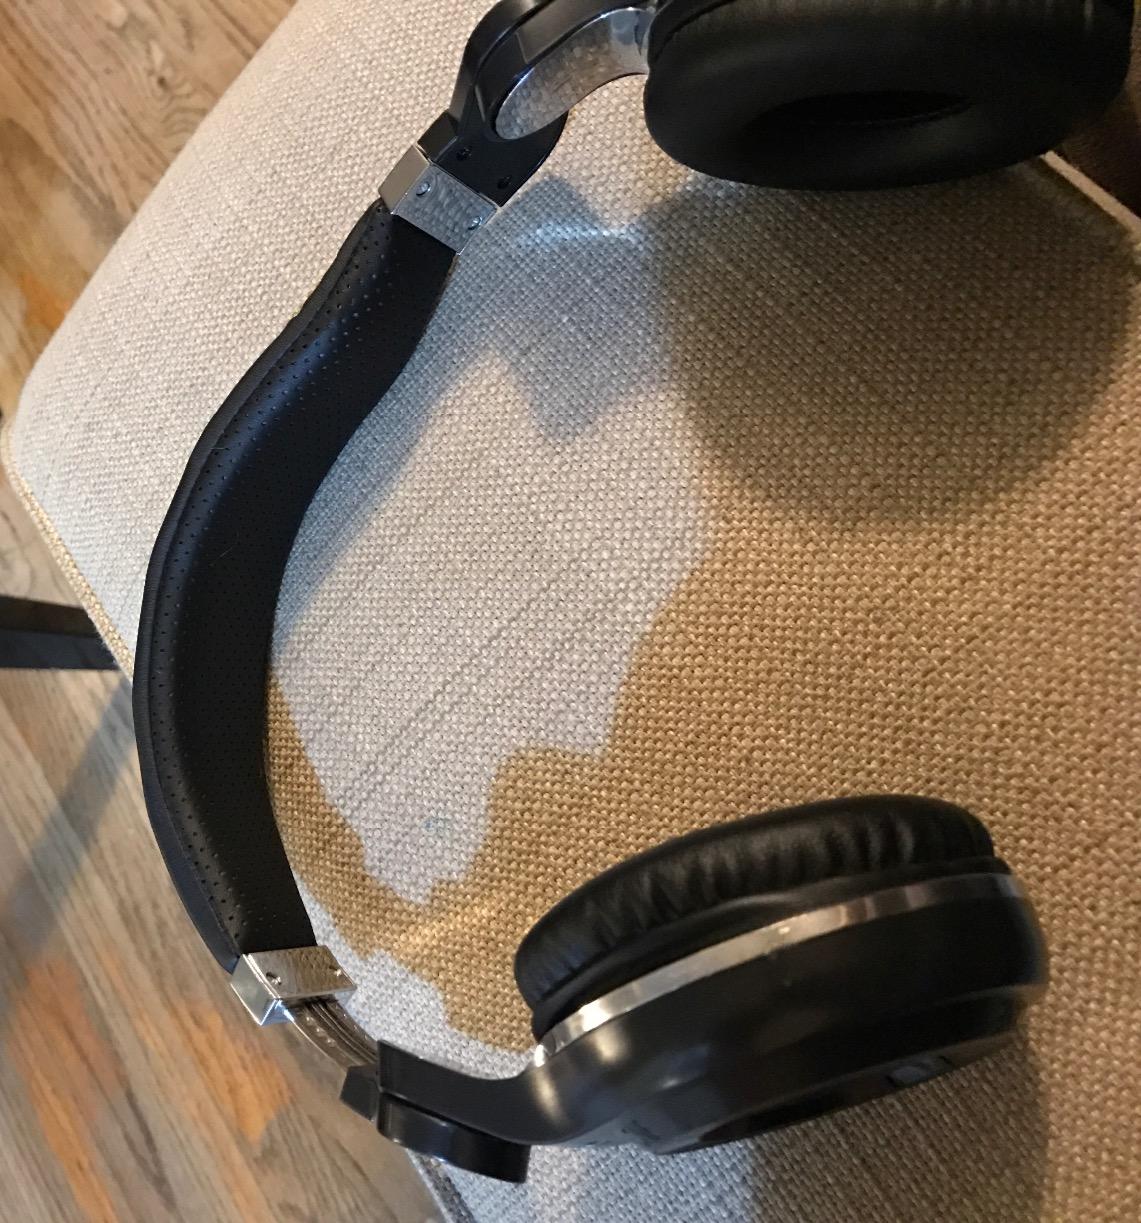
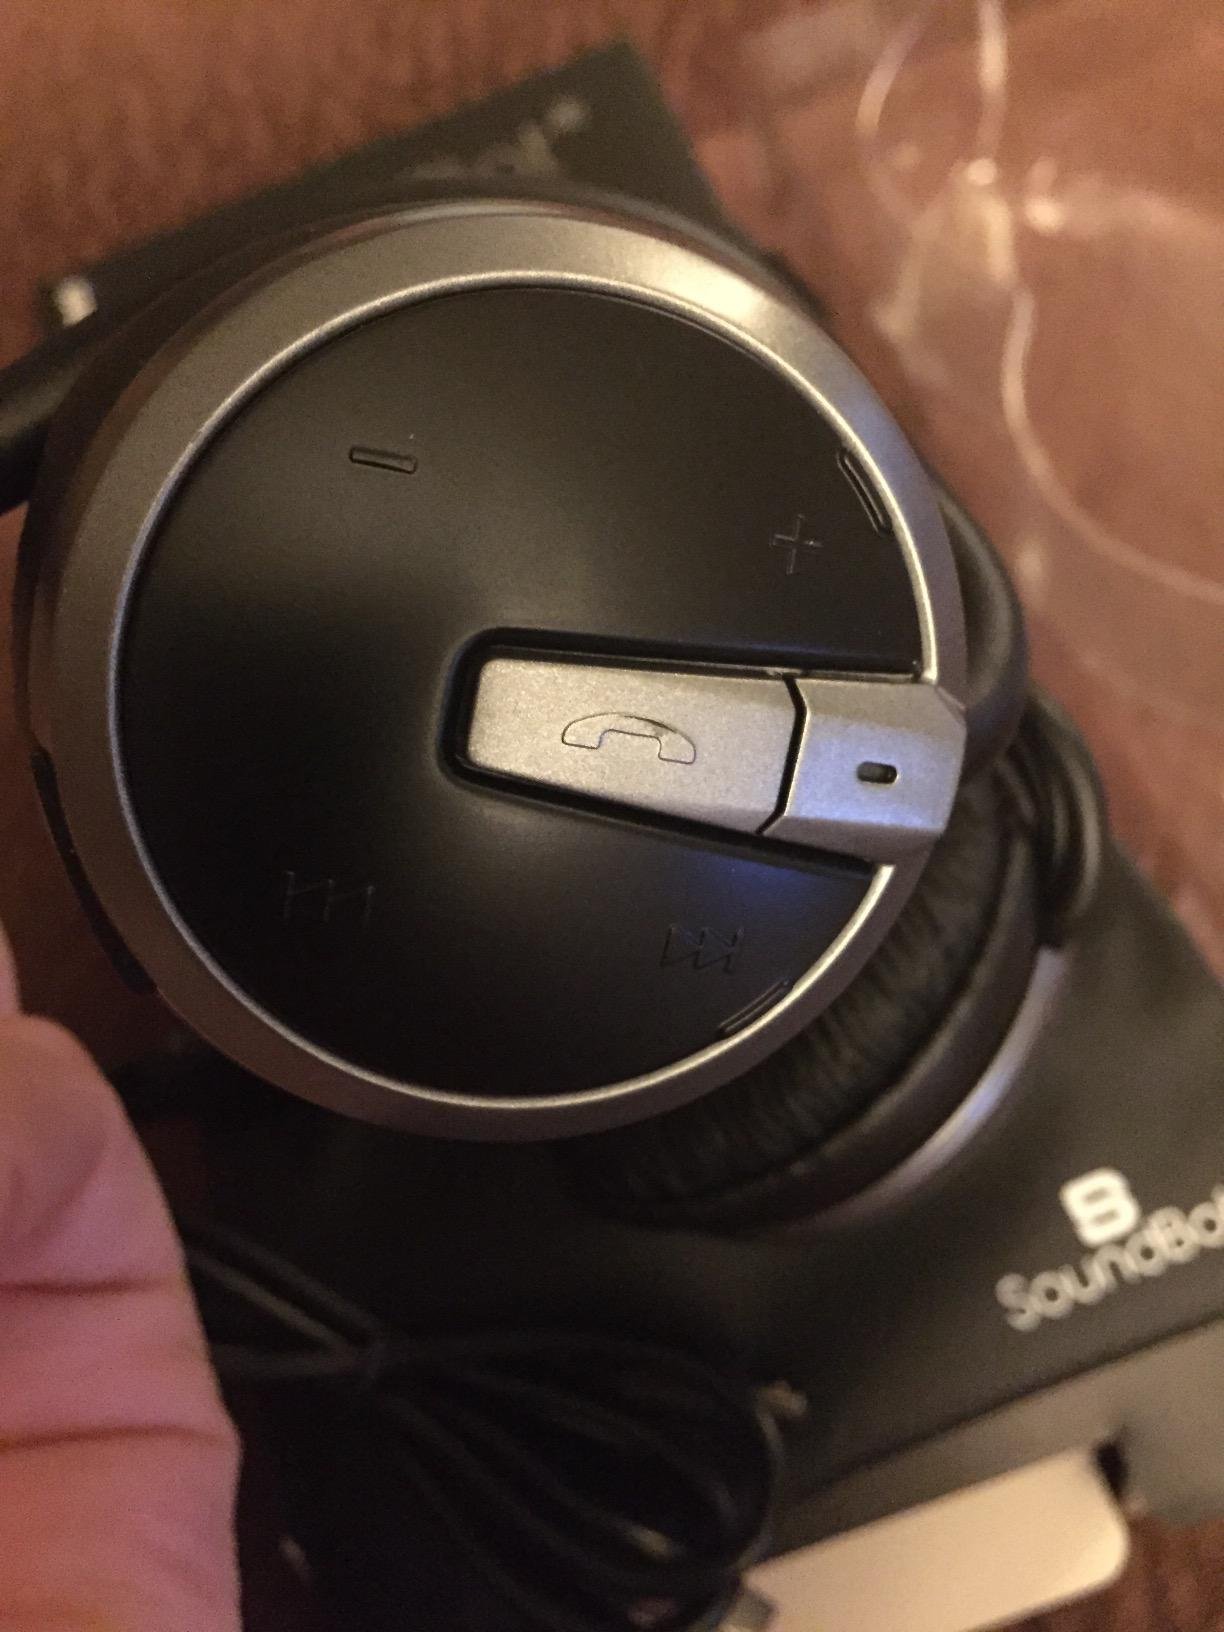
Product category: headphones
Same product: no